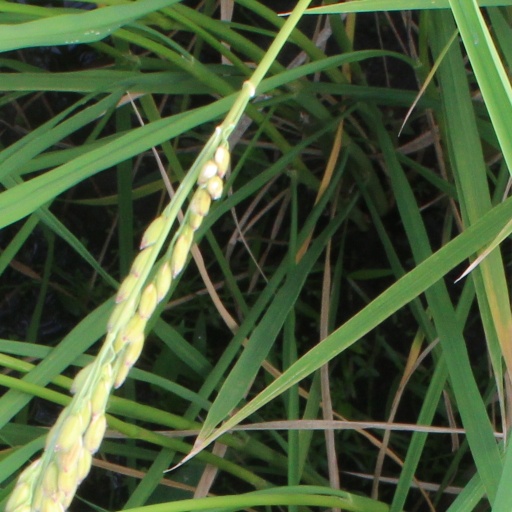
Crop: rice